Sumo

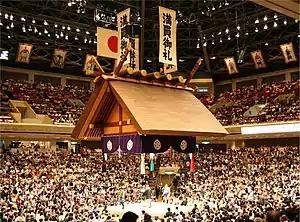
The sumo hall of Ryōgoku in Tokyo during the May 2006 tournament

Wrestlers enter sumo in the lowest "jonokuchi" division and, ability permitting, work their way up to the top division. A broad demarcation in the sumo world can be seen between the wrestlers in the top two divisions known as and those in the four lower divisions, known commonly by the more generic term . The ranks receive different levels of compensation, privileges, and status.